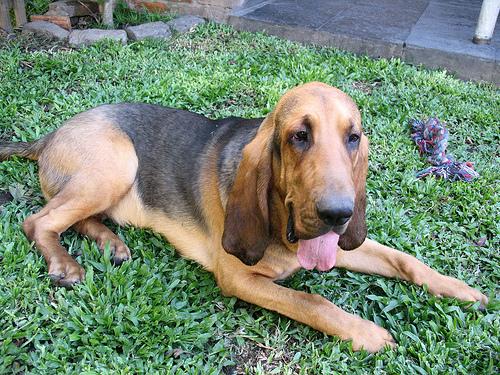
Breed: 207-n000044-bloodhound